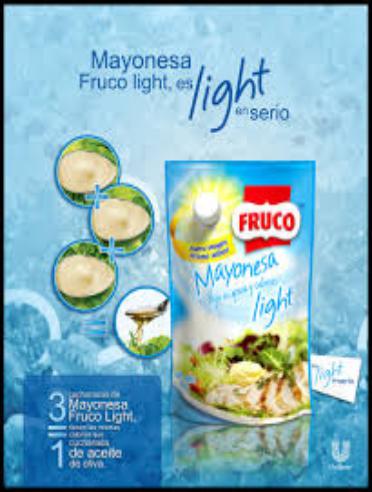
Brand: Fruco
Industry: Food